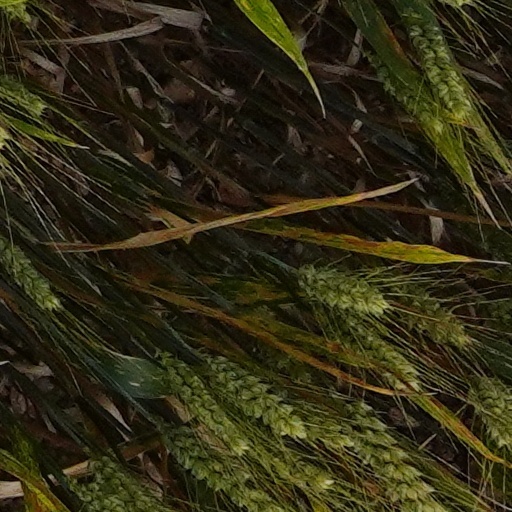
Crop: wheat